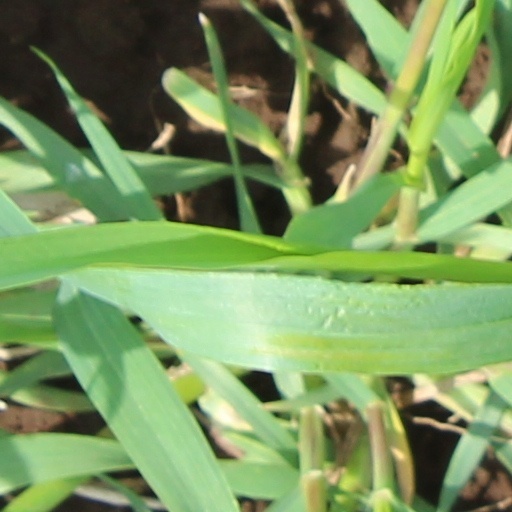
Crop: wheat